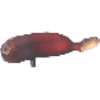
Label: Banana Red 1